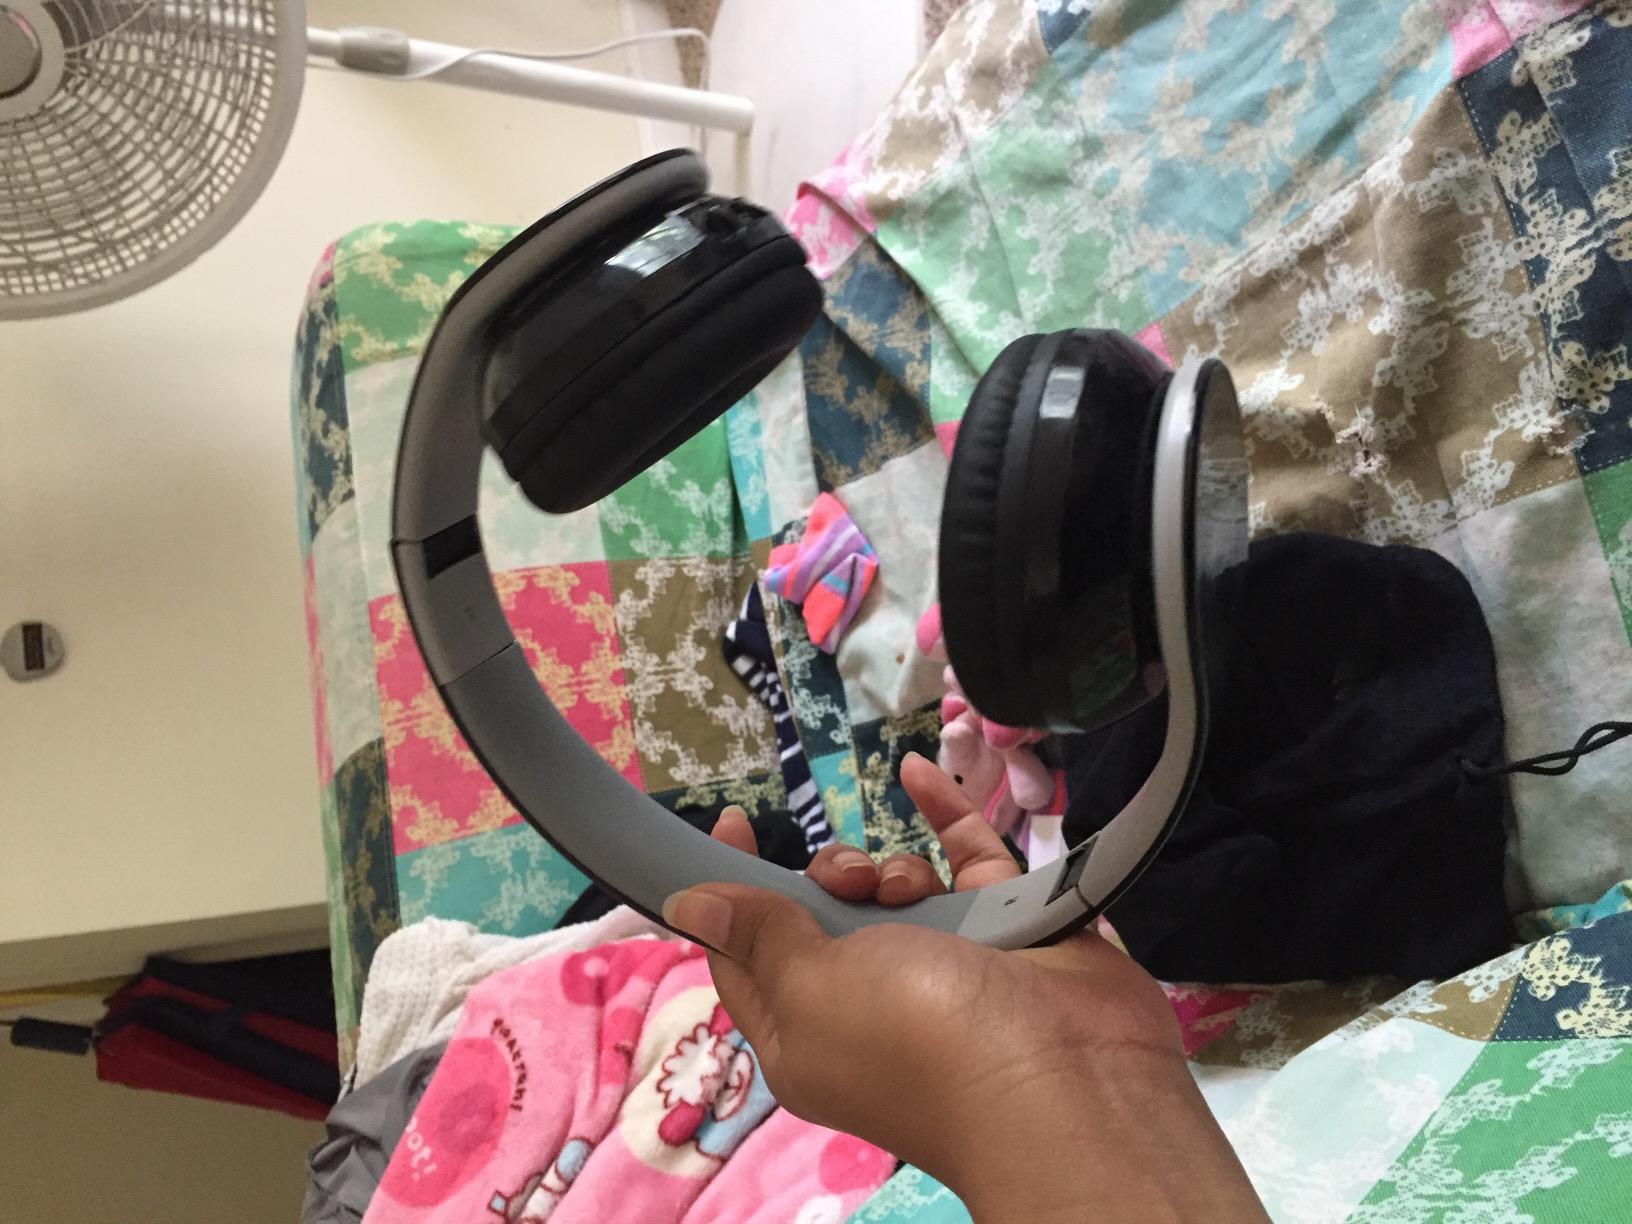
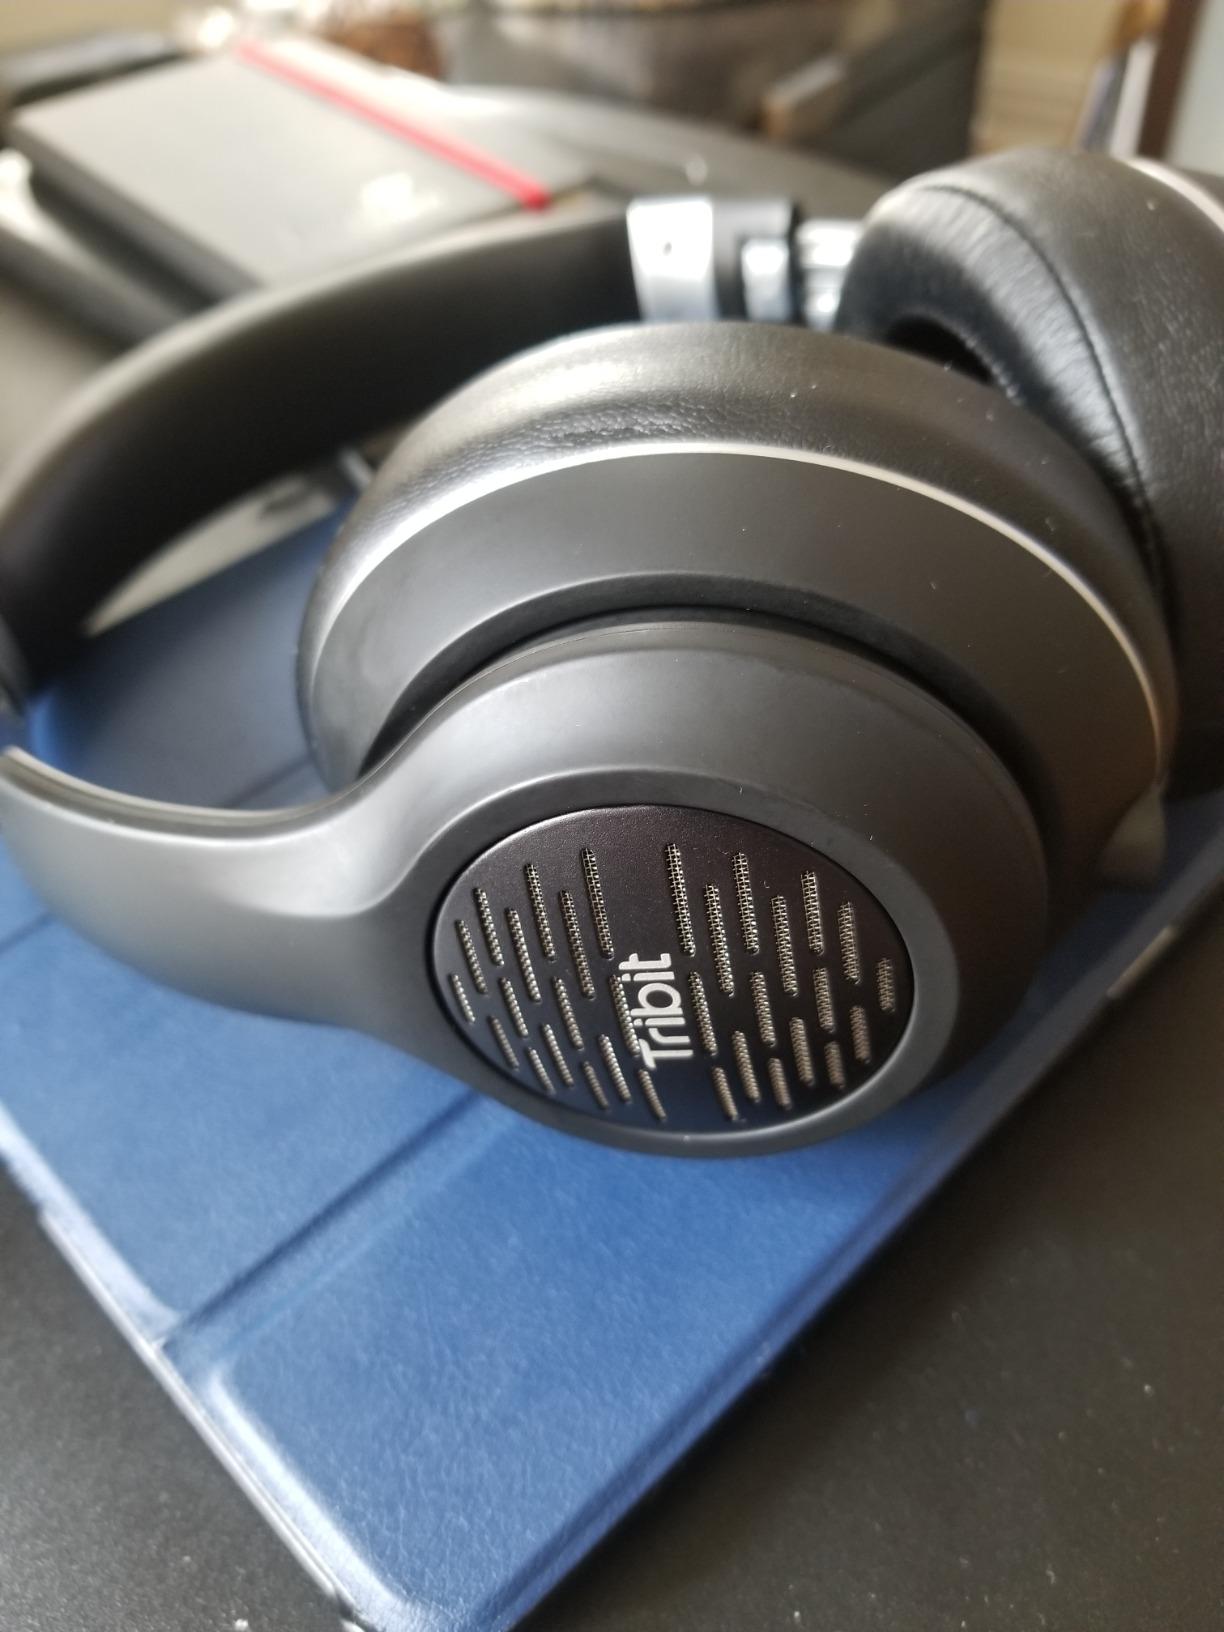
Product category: headphones
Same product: no